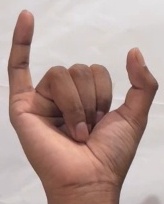
ASL sign: Y